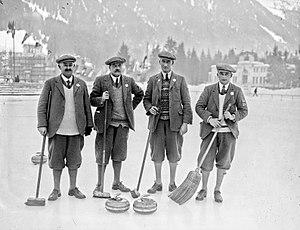
L'équipe de Grande-Bretagne championne olympique de curling aux JO de 1924 (30 janvier).
Le curling aux Jeux olympiques d'hiver de 1924 se déroula du 25 janvier au 4 février 1924.